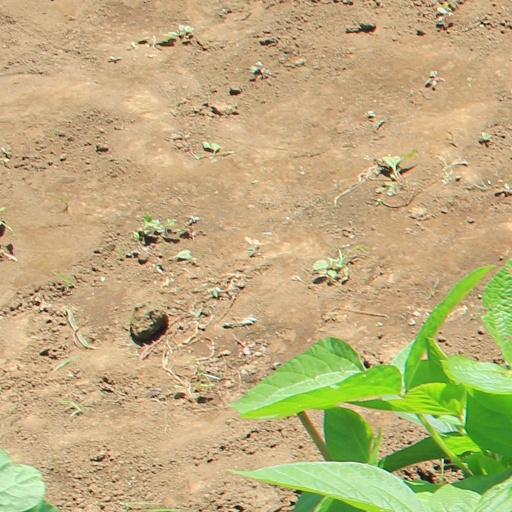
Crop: soybean